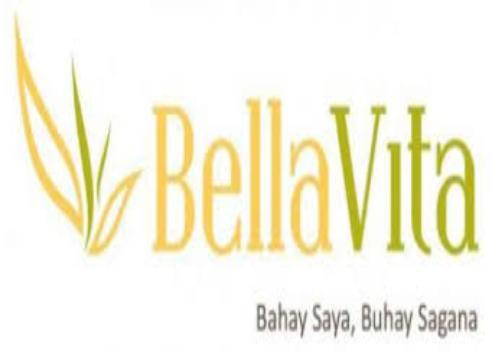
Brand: Bella Vita
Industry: Clothes